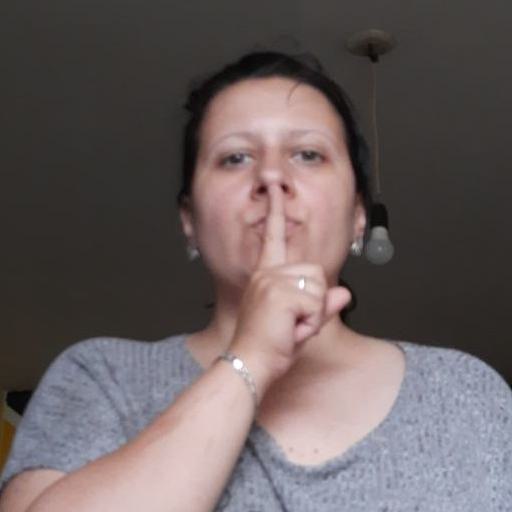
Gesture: mute